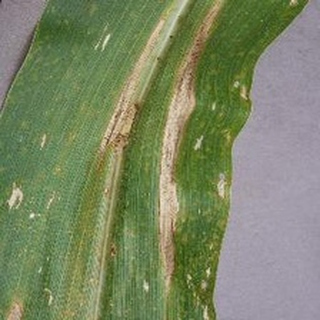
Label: corn_northern_leaf_blight